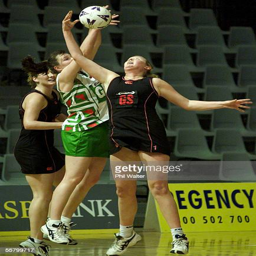
woman leaps for the ball with person in their match played thursday